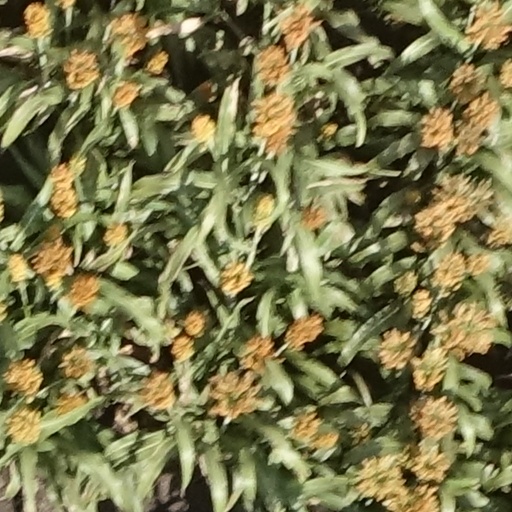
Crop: sorghum